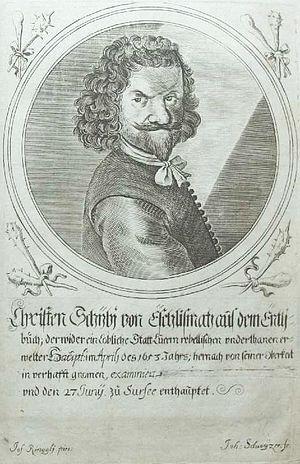
Christian Schybi né vers 1595 à Escholzmatt, exécuté le 7 juillet 1653 à Sursee. Il fut l'un des chefs de la rébellion rurale qui mena à la guerre des paysans de 1653 en Suisse.